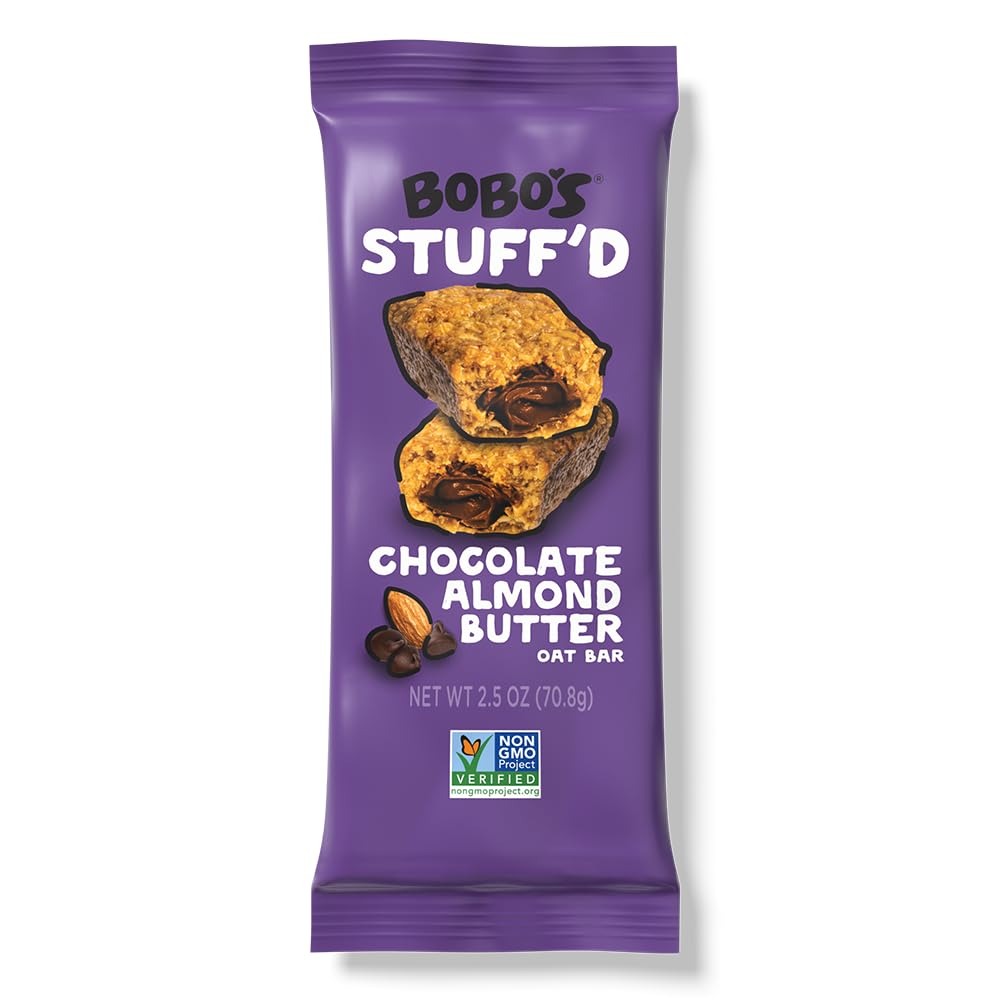
Item Name: Bobo’s Stuff’d Oat Bar, Chocolate Almond Nut Butter, 2.5 Oz. Bar (12 pack), Whole Grain Snack & Protein Bar. Great Tasting & On-The-Go-Snack. Gluten Free, Non-GMO, Vegan, Kosher, and Soy Free.
Bullet Point 1: Chocolate Almond Butter Stuffed Oat Bars: If our Peanut Butter Stuff’d Bar is the child of Bobo’s Stuff’d Bars, the Original Bar stuffed with Chocolate Almond Butter is the twin brother. Rather than topping our Original bar with chocolate almond butter, we baked it into the Bar because it just tastes better this way. This bar is specifically special to us with a whopping 7 grams of protein stuffed into it, to keep you fuller, longer.
Bullet Point 2: Non-GMO, Gluten Free, Dairy Free, Vegan: All Bobo's products are free of; wheat, meat, soy, dairy, trans fats, refined sugars, and corn. They have a low glycemic index, low cholesterol, and are certified kosher. Each bar is gluten-free and tastes great and are great for you. Bars are in a 12 pack with individually wrapped wholesome single bars for your tasting pleasure. If for some reason they aren't to your liking, let us know as we do back our products with a 30-day satisfaction guarantee
Bullet Point 3: On-the-Go Snack: Our Stuff'd Bars are handmade in our bakery in Colorado and are a perfect way to start to your workday, to make it through a bike ride, or enjoy as an afternoon treat. Each Stuff'd bar is a single serving that can be eaten throughout the day to give you a pick me up whenever you need it. Each Bobo's Stuff'd Bar are made with whole grain rolled oats that provide the slow-burning carbs that are essential to get you through your busy day.
Bullet Point 4: Simple, Wholesome, Organic Ingredients: We use the highest quality ingredients available, handmade in our own bakery. 100% Whole Grain oats are the base of every bar, and help give our bar's the famous Bobo's homemade love that is in every bite. All ingredients Bobo’s use are ingredients you can easily read and understand what they are because we feel you should know what you and your family are consuming.
Bullet Point 5: Handmade Baked Goods: We feed you like we feed our own family, never compromising quality or taste to create the human-made feel that is more commonly found in your kitchen. All of our products are made by people, never automated. They have simple and wholesome ingredients that you would bake within your own home.
Value: 12.0
Unit: Count

Price: 24.4